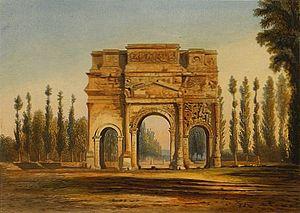
L'arc antique d'Orange ou, communément arc de triomphe d'Orange est un arc monumental romain du début du Iᵉʳ siècle, qui marque l'entrée nord d'Arausio sur la Via Agrippa.
Noël Marie Paymal Lerebours, né à Paris le 16 février 1807 et mort à Neuilly-sur-Seine le 23 juillet 1873, est un opticien et daguerréotypiste français.